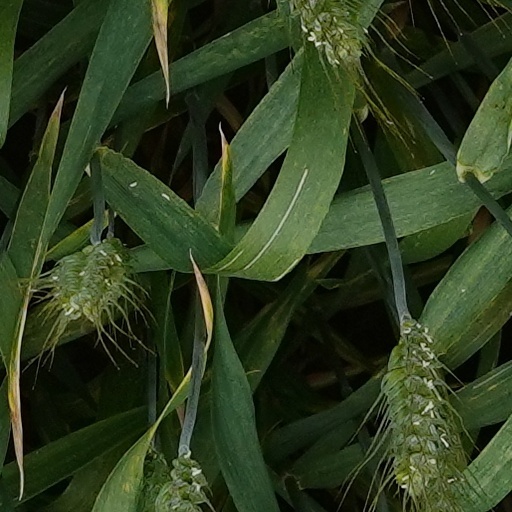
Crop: wheat